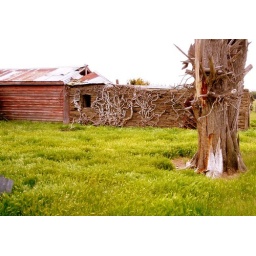
Old vins over old schist stone wall